Tengchong

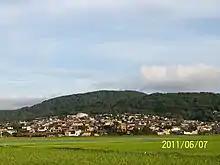
Heshun Town, Tengchong

For 2005, the city received 3.3 million tourists, with the majority of them visitors from within the province.